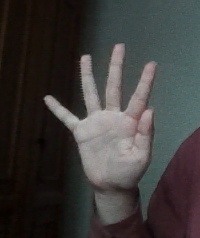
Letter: sheen